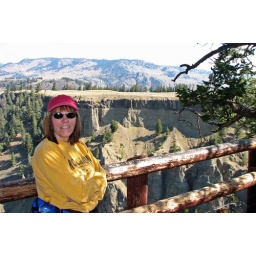
Kathy at the Narrows overlook. This is the thinnest part of the Grand Canyon of Yellowstone.Notice the basalt columns in the hill behind her.